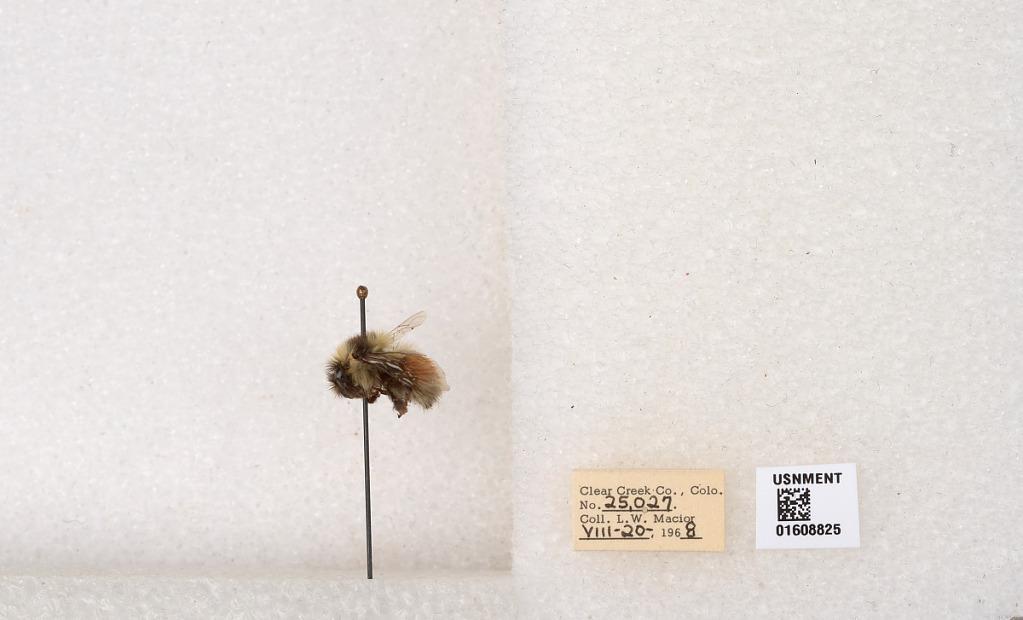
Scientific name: Bombus (Pyrobombus) sylvicola Kirby
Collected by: L. Macior
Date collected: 1968-8-20
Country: United States
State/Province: Colorado
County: Clear Creek
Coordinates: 39.6891, -105.644